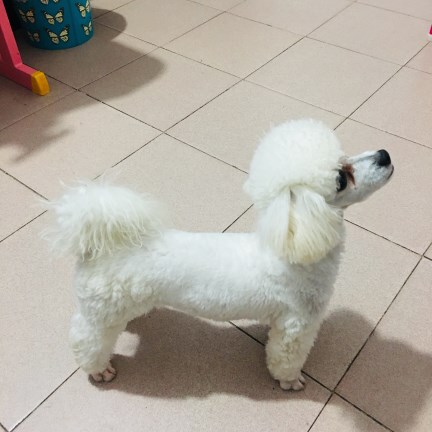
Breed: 3083-n000117-Bichon_Frise